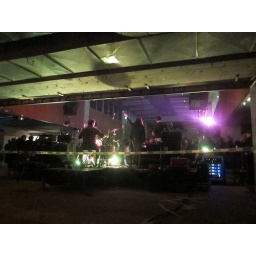
best seats in the house